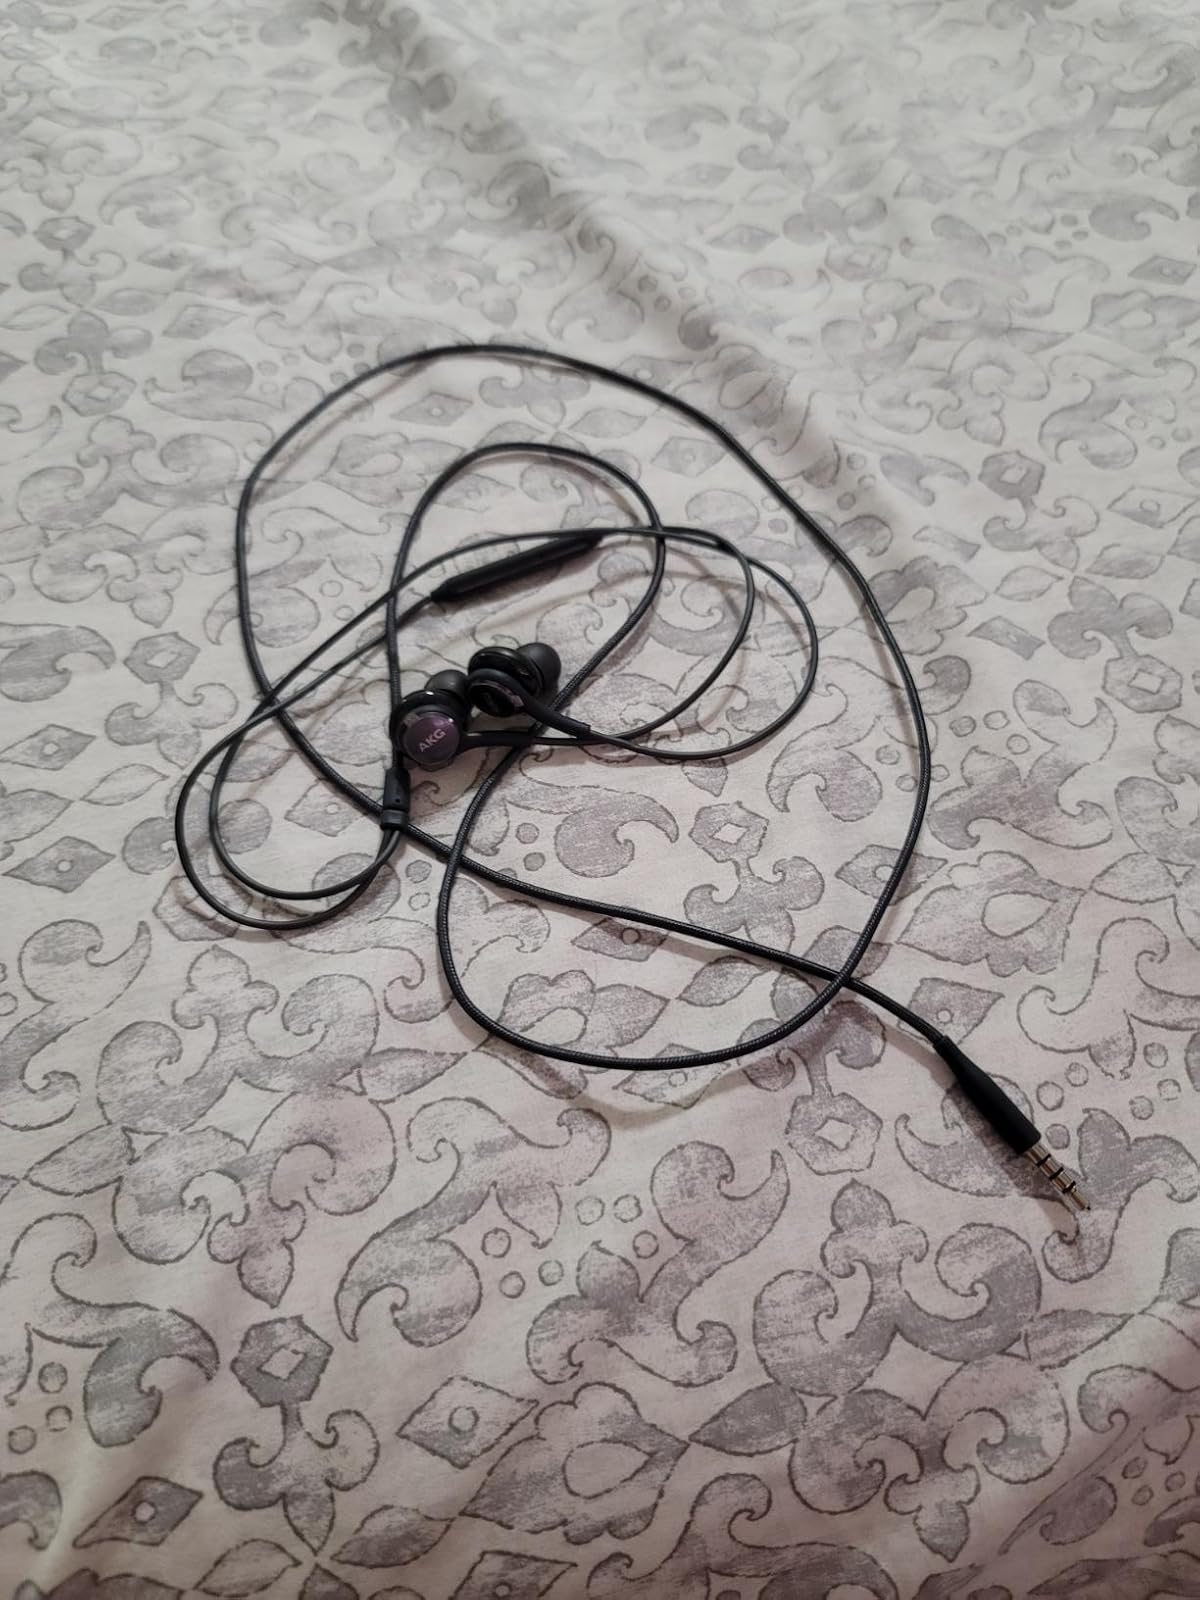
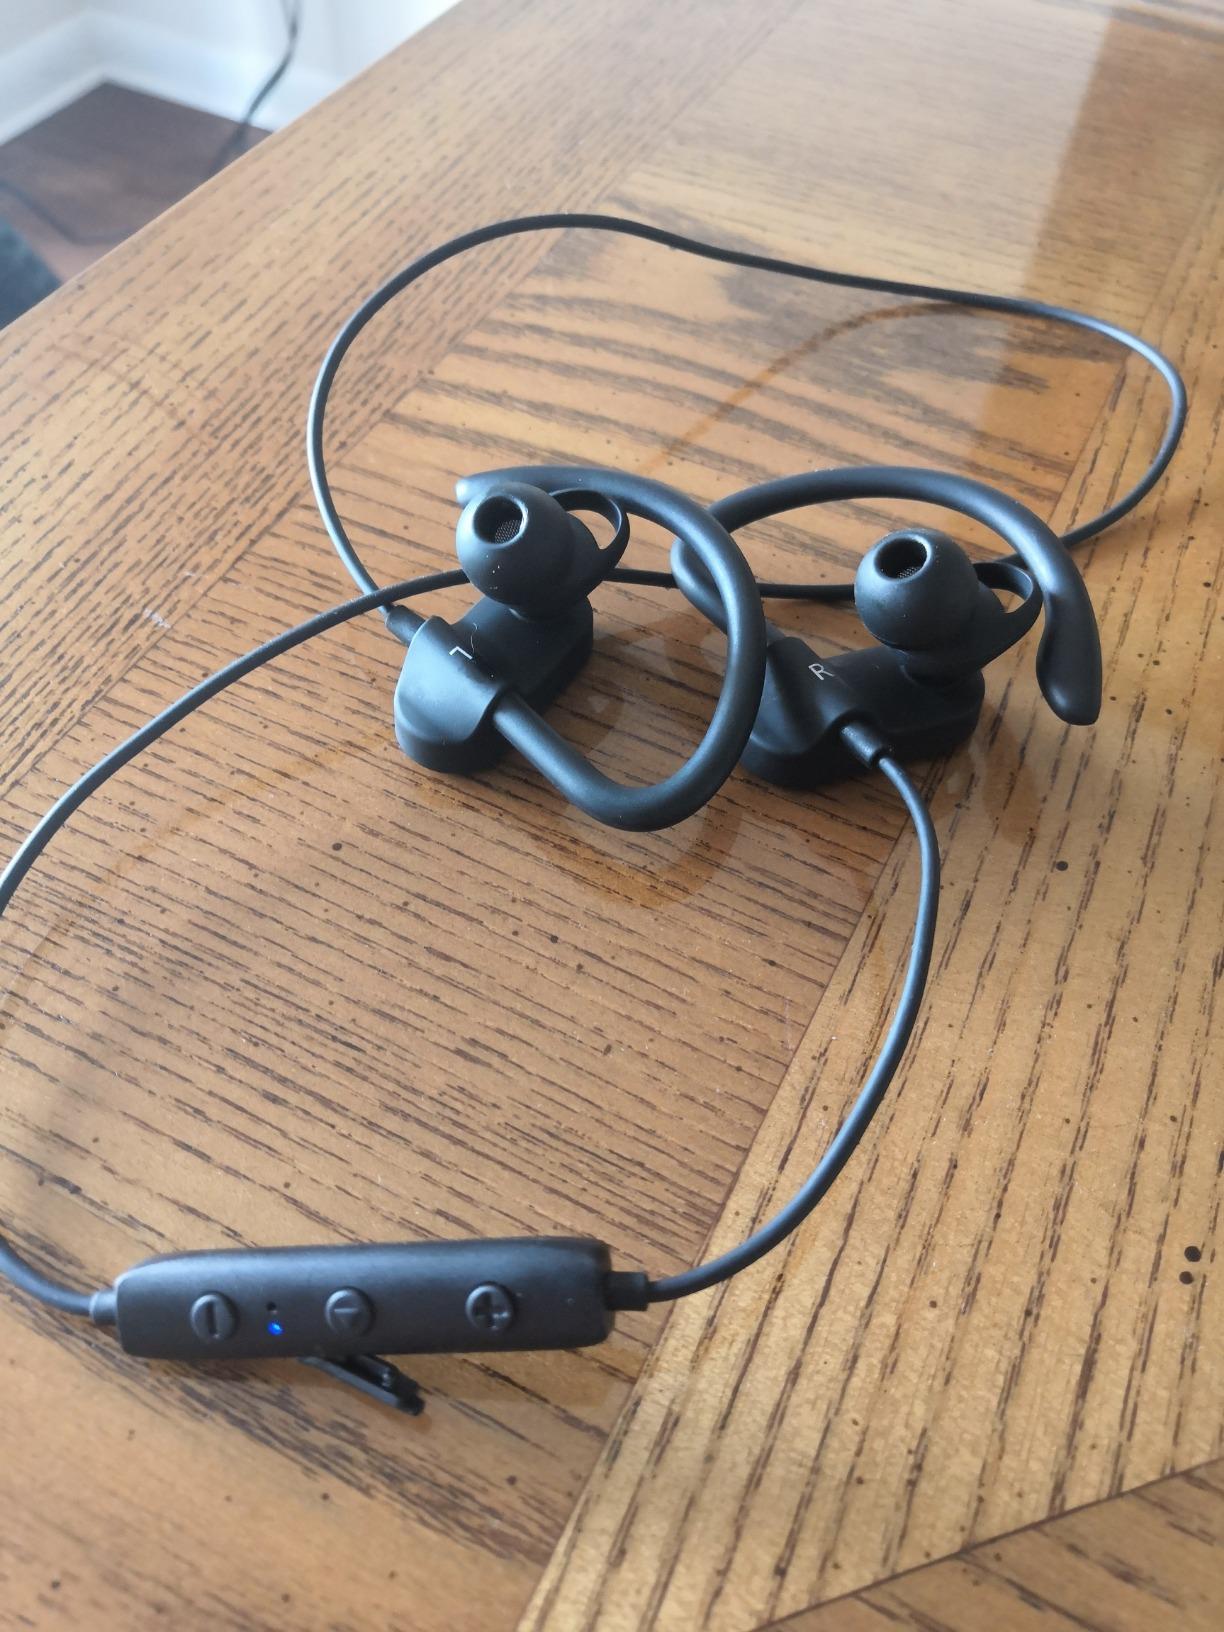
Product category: headphones
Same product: no